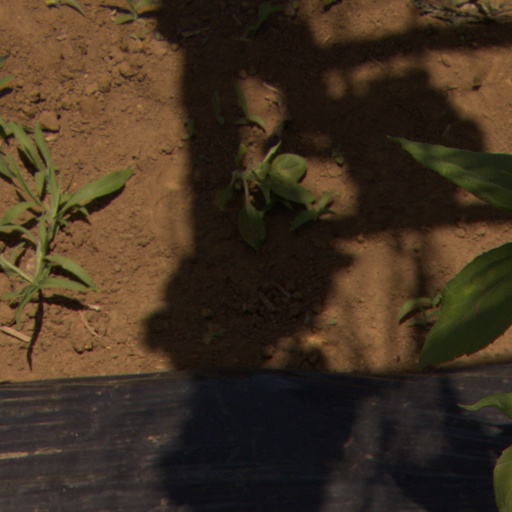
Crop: Jerusalem artichoke